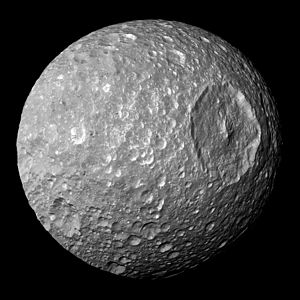
Meteoritnedslag
Saturns måne Mimas med det 130 km store og 10-16 km dybe Herschel-krater
Et meteoritnedslag er et nedslag af et objekt fra himmelrummet. Stjerneskud er indtrængen i atmosfæren af små partikler på størrelse med sandkorn eller mindre, der ikke overlever turen ned gennem atmosfæren. Større objekter fra himmelrummet overlever turen gennem atmosfæren og findes på Jordens overflade. Årligt sker der nu i gennemsnit omkring 5 meteoritnedslag på Jorden, der observeres og registreres i Meteoritical Bulletin.